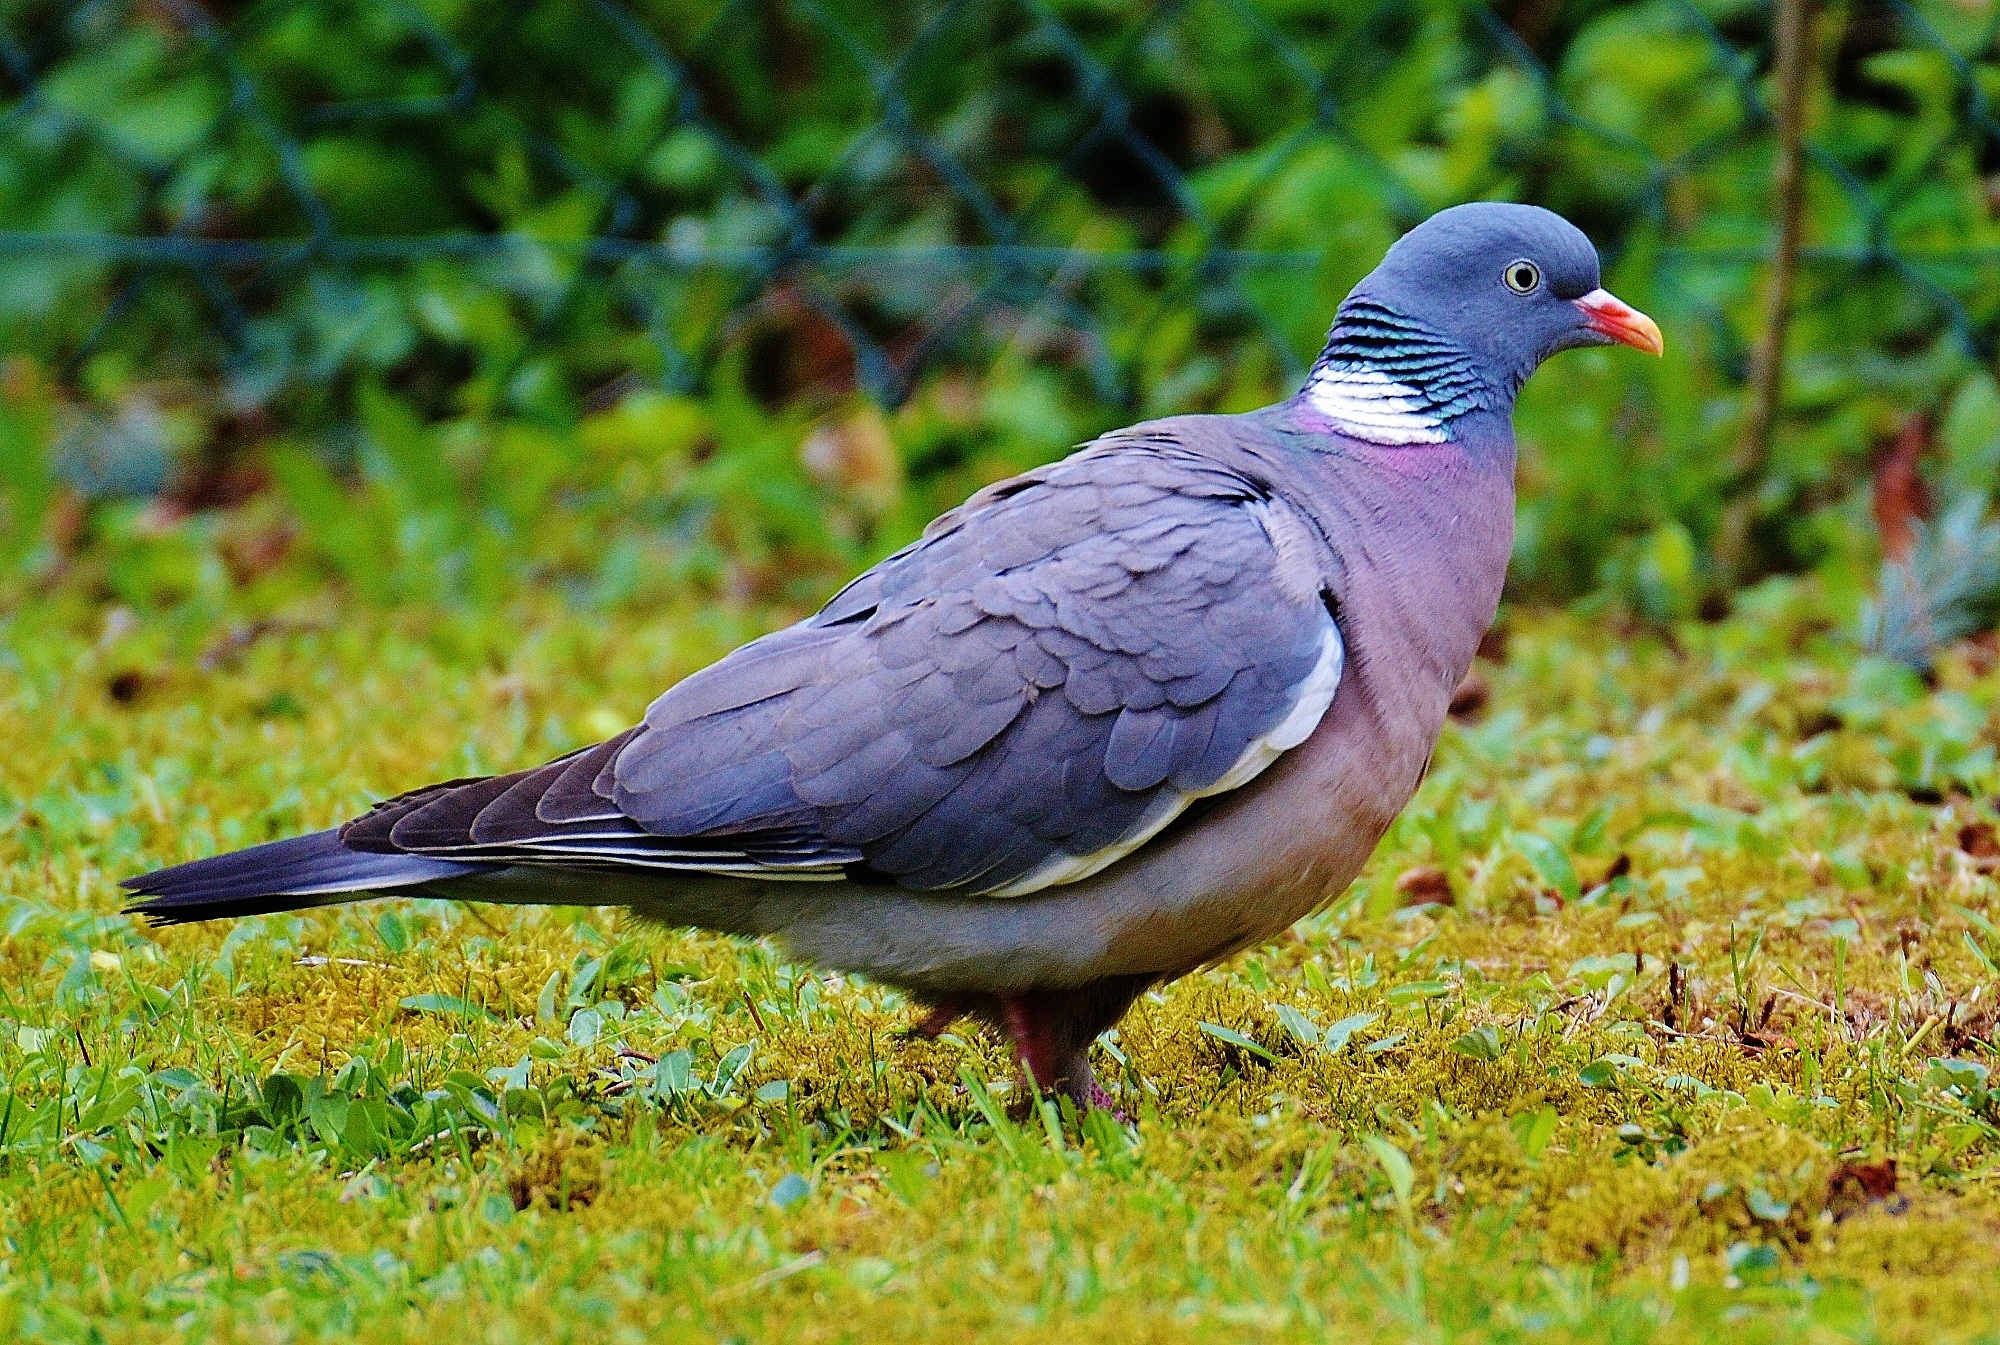
nature, bird, wing, animal, fly, wildlife, beak, garden, feather, fauna, dove, vertebrate, bill, animal world, perching bird, pigeons and doves, stock dove, bird pigeon